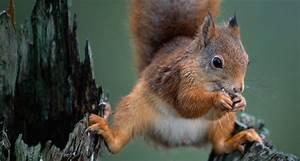
squirrel